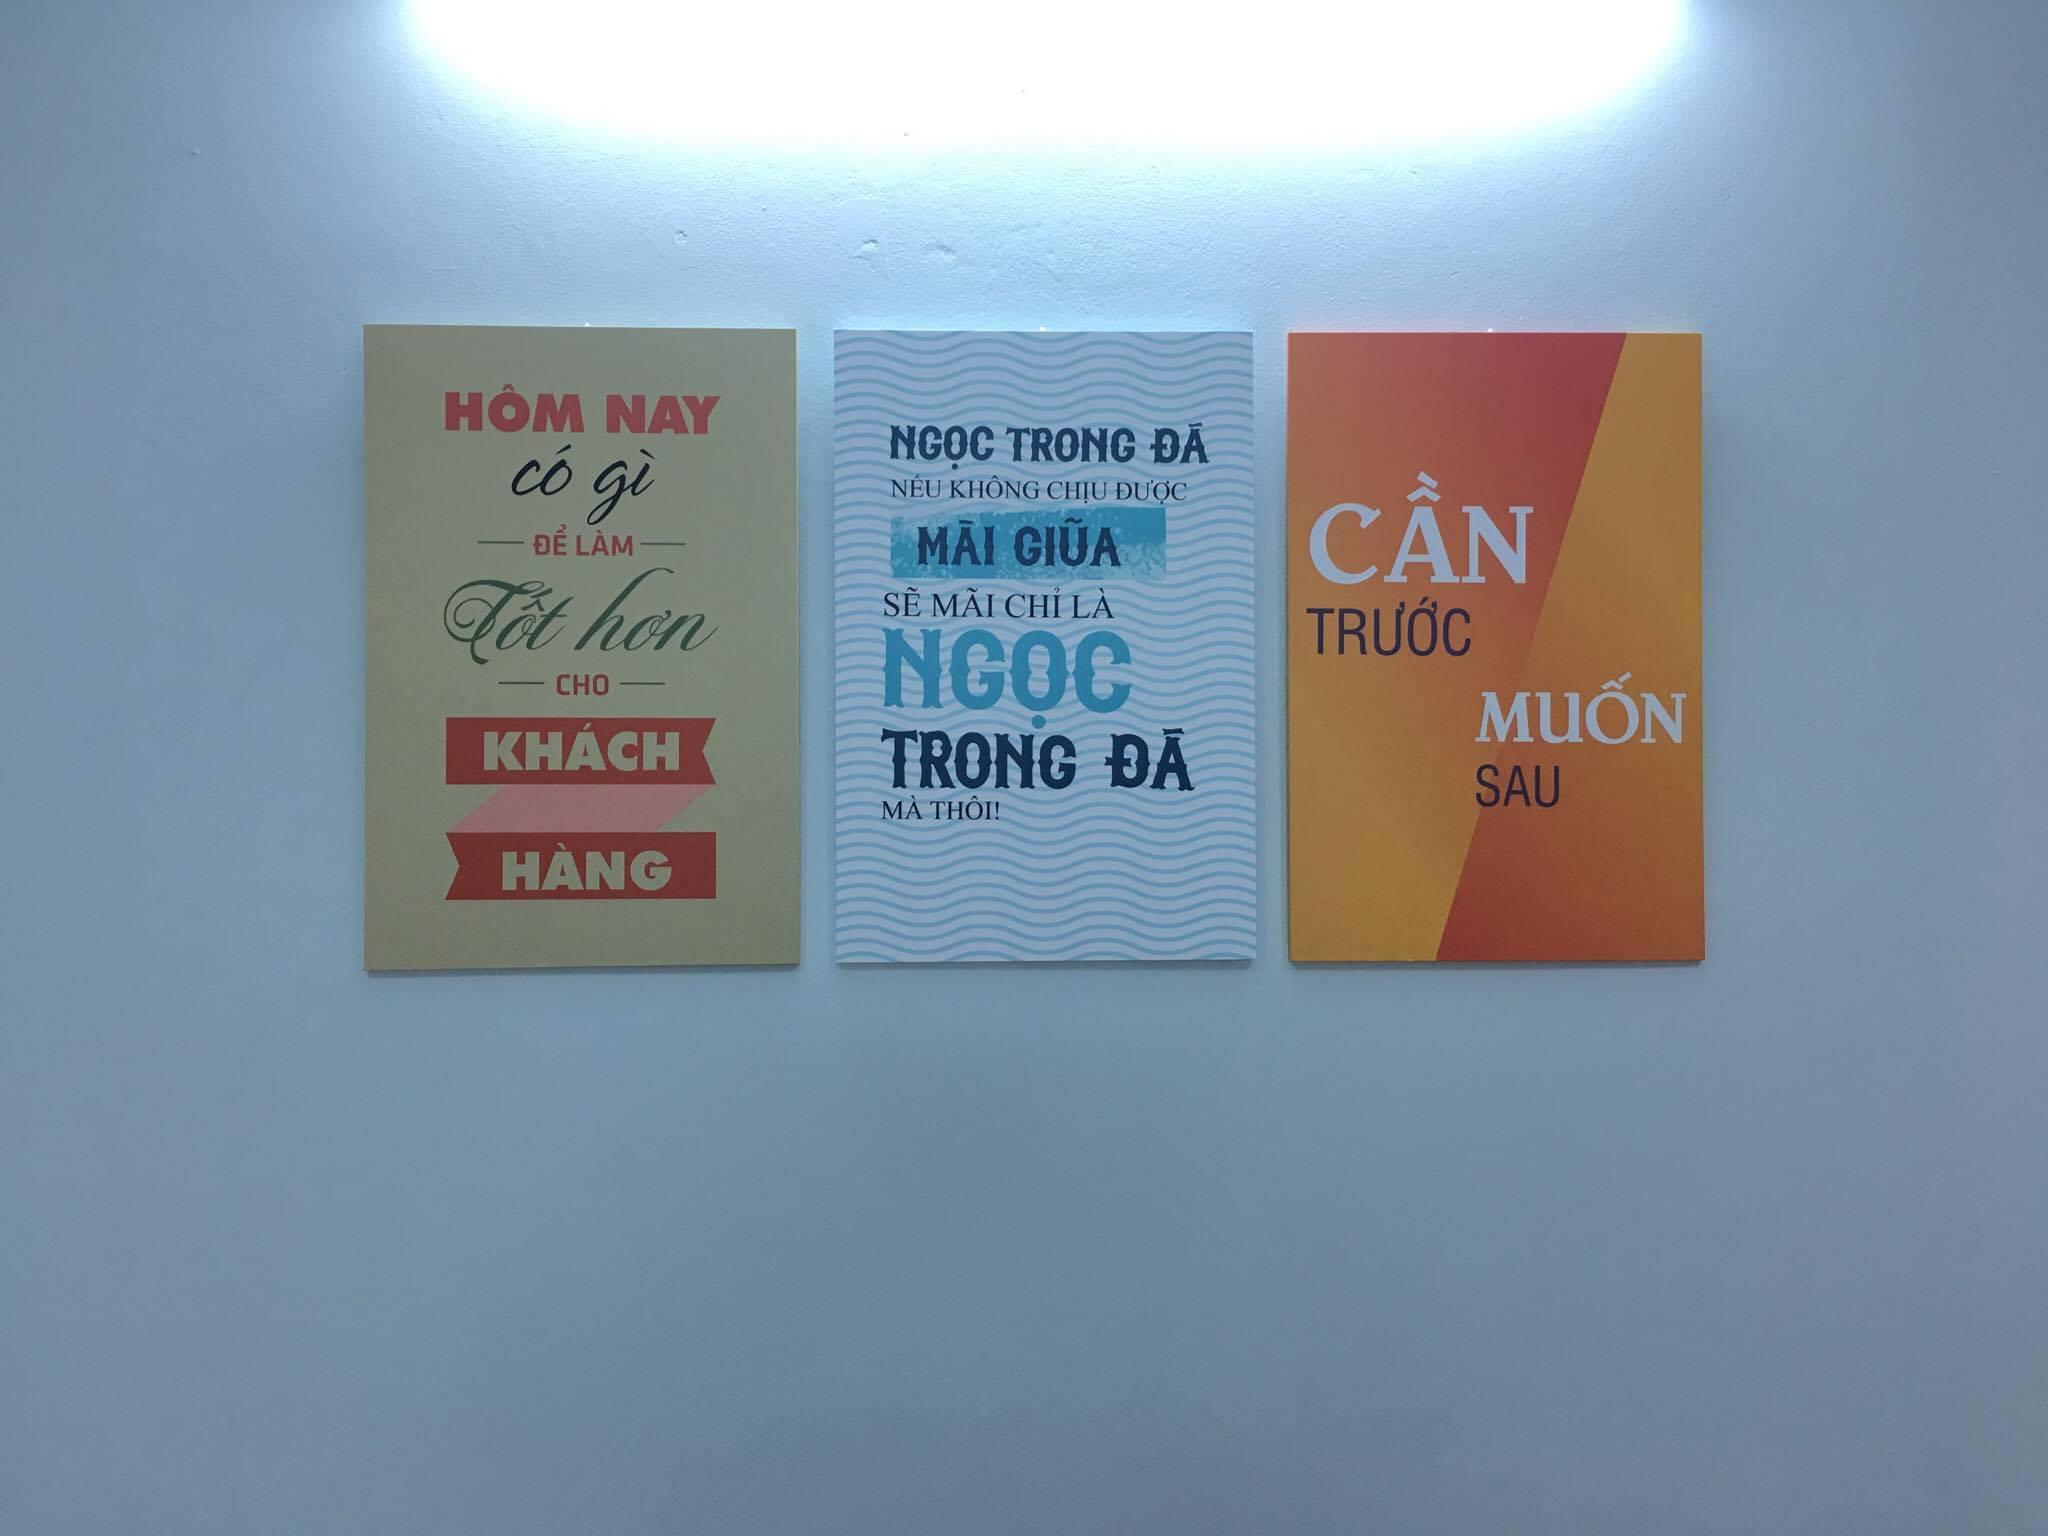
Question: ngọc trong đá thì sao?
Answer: ngọc trong đá nếu không chịu được mài giũa sẽ mãi chỉ là ngọc trong đá mà thôi